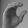
ASL letter: C